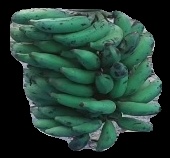
Variety: elakki-bale
Grade: grade3